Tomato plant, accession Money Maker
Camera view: horizontal (90 deg, fisheye); turntable rotation: 300 degrees
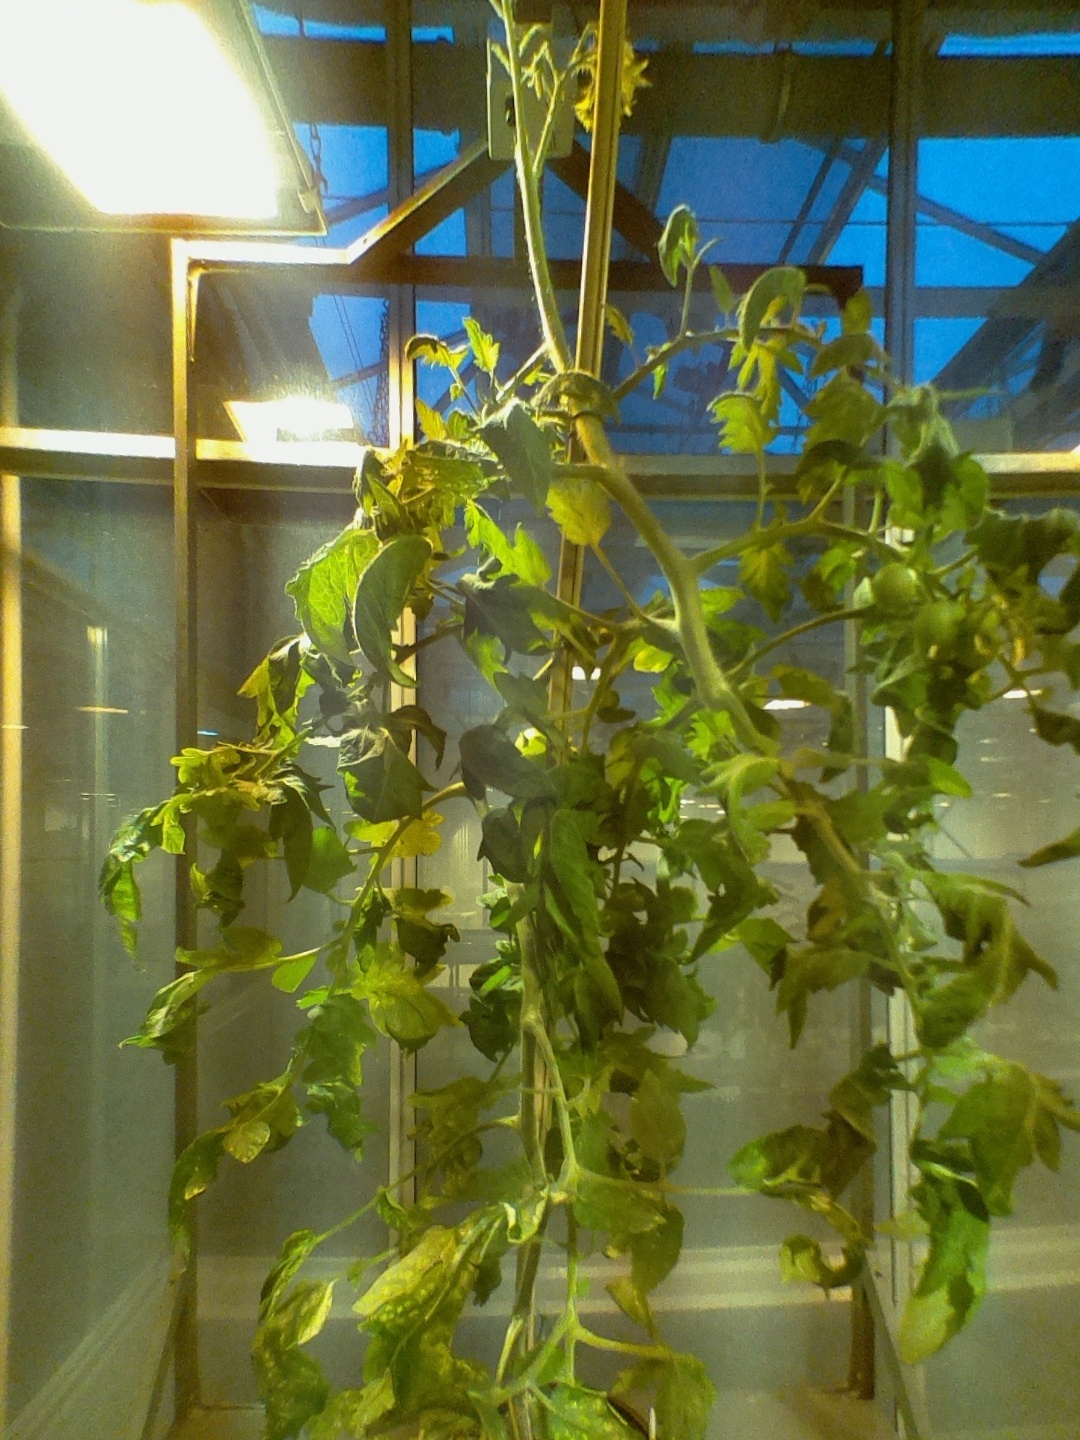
BBCH growth stage 75: 50%-60% of final fruit size